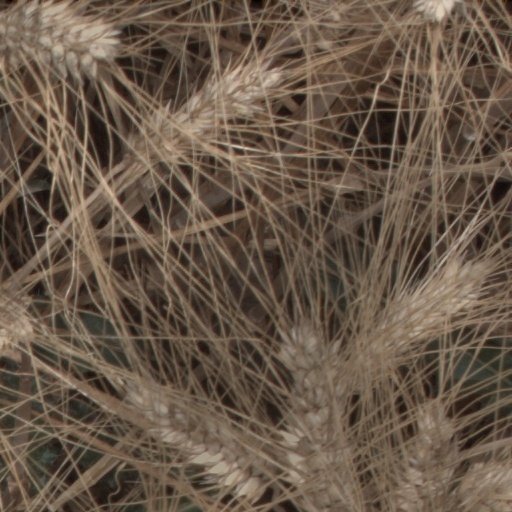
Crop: wheat